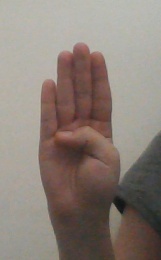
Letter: kaaf